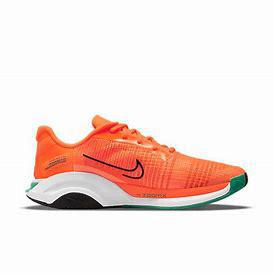
Brand: Nike
Model: Zoomx Superrep Surge